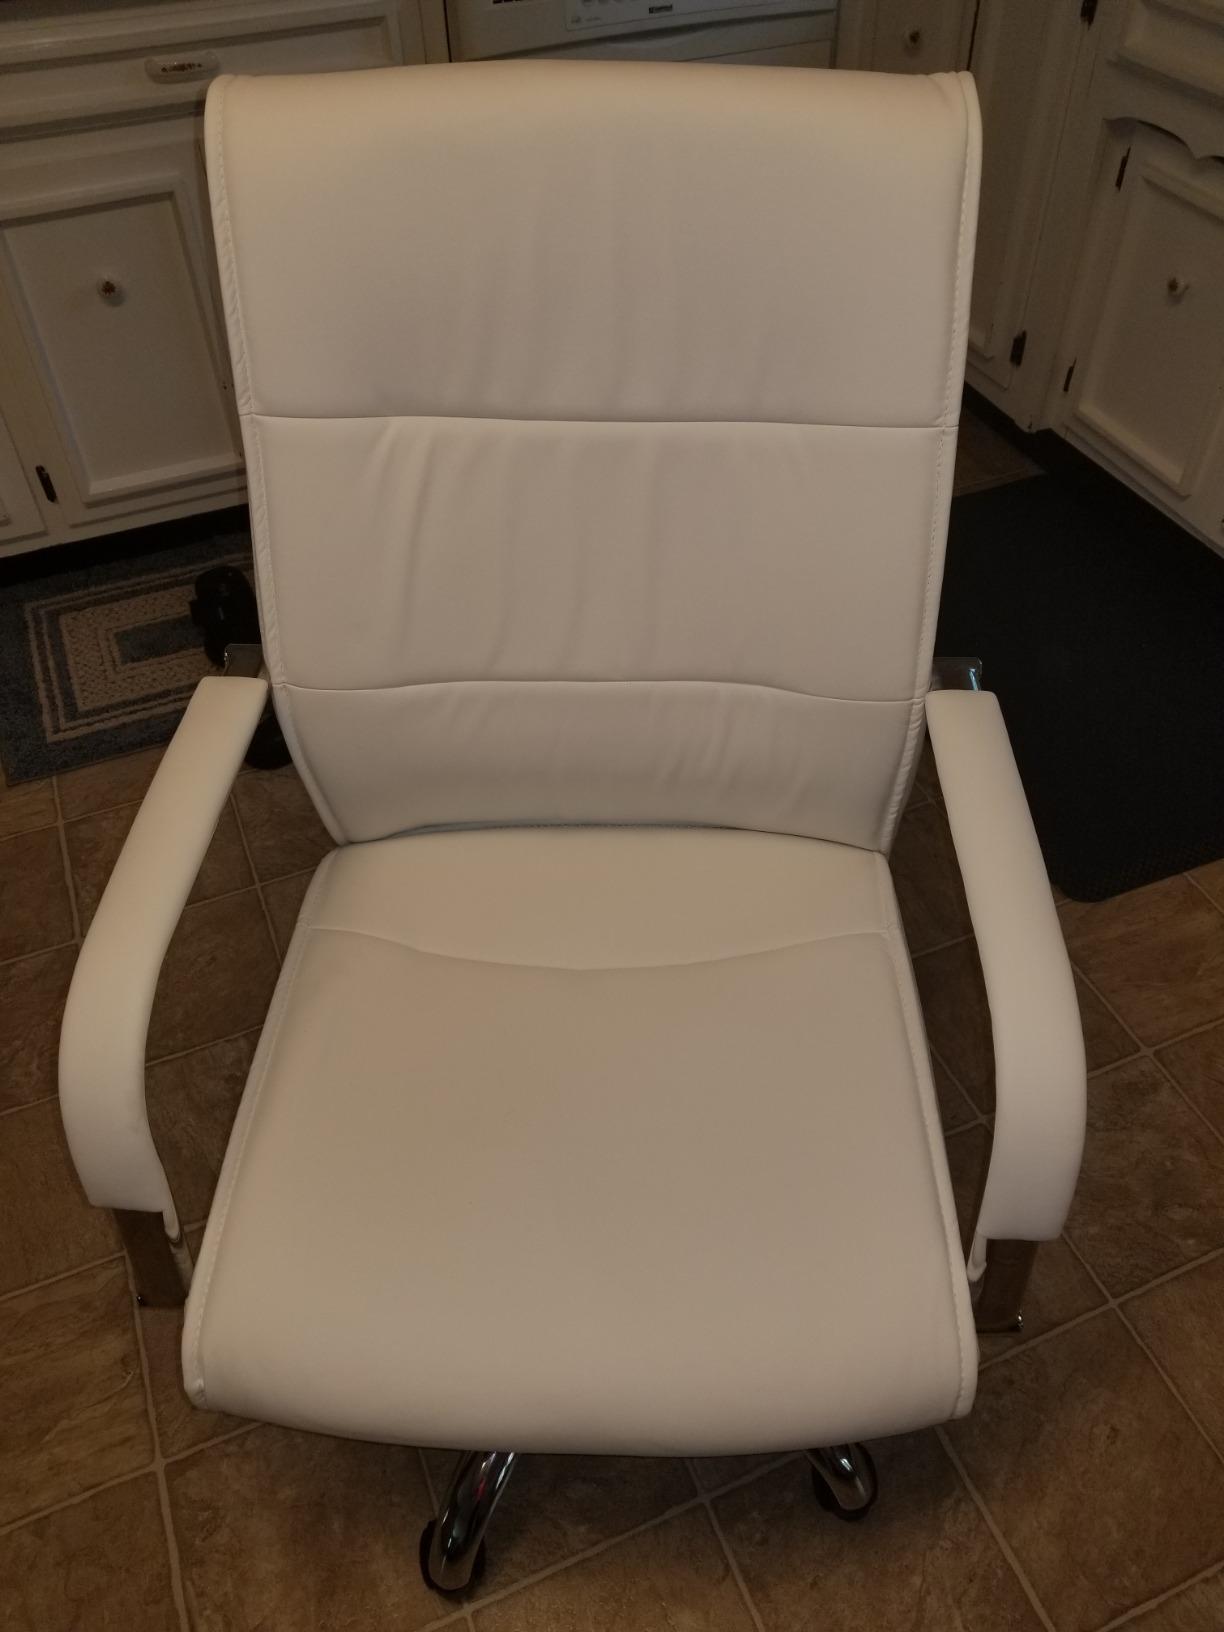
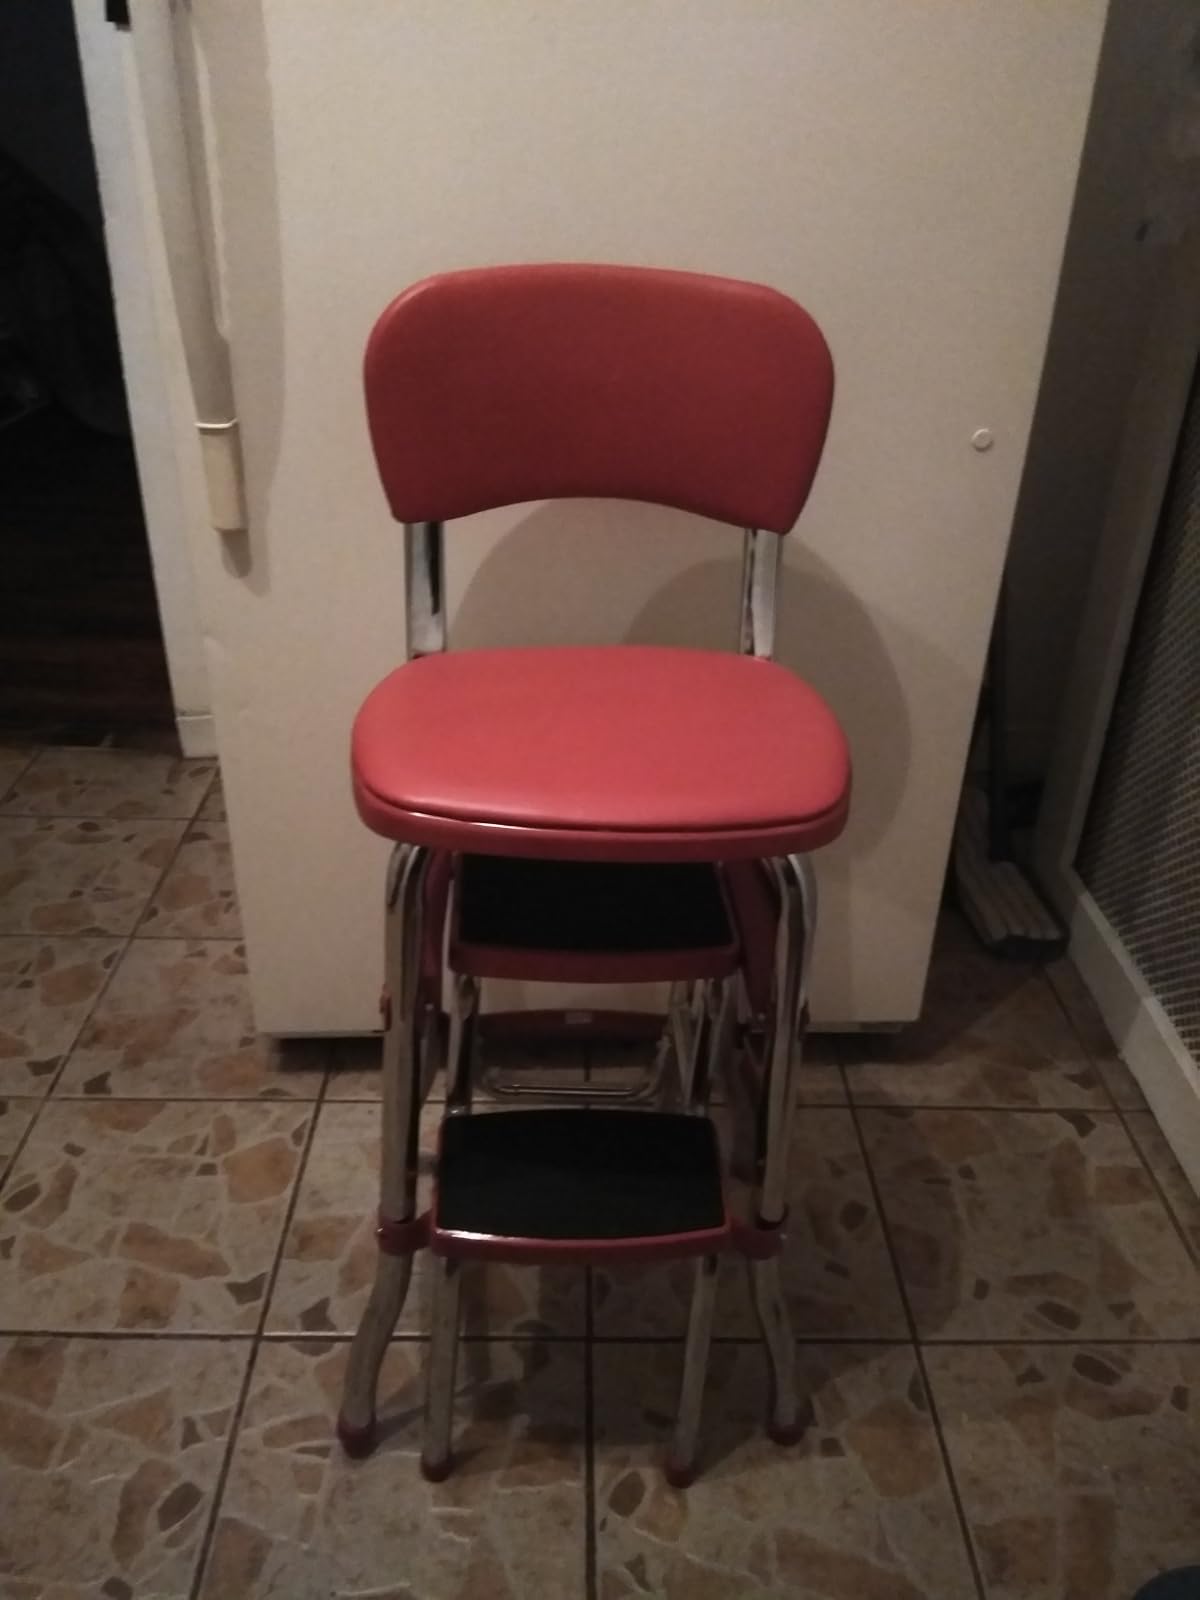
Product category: items_chair
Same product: no